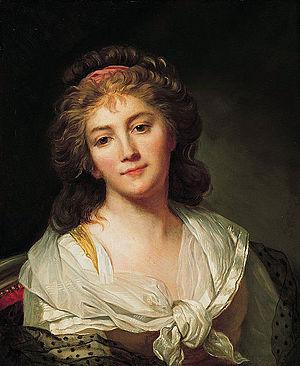
Marie-Geneviève Bouliard née à Paris en 1763 et morte à Vindecy le 9 octobre 1825 est une artiste peintre française.